Question: Please indicate a possible affordance area of the bench that can be used for sitting
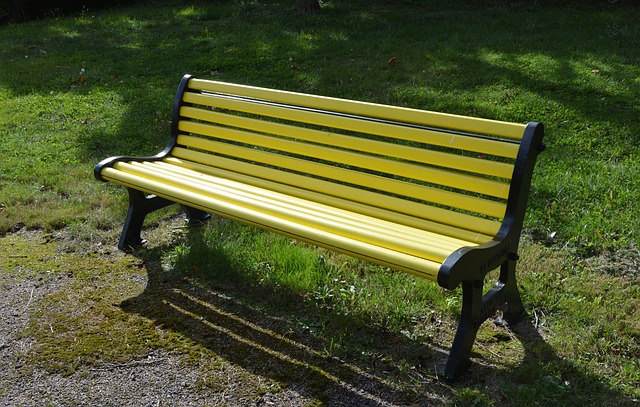
Answer: [91.5, 153, 496.5, 277]